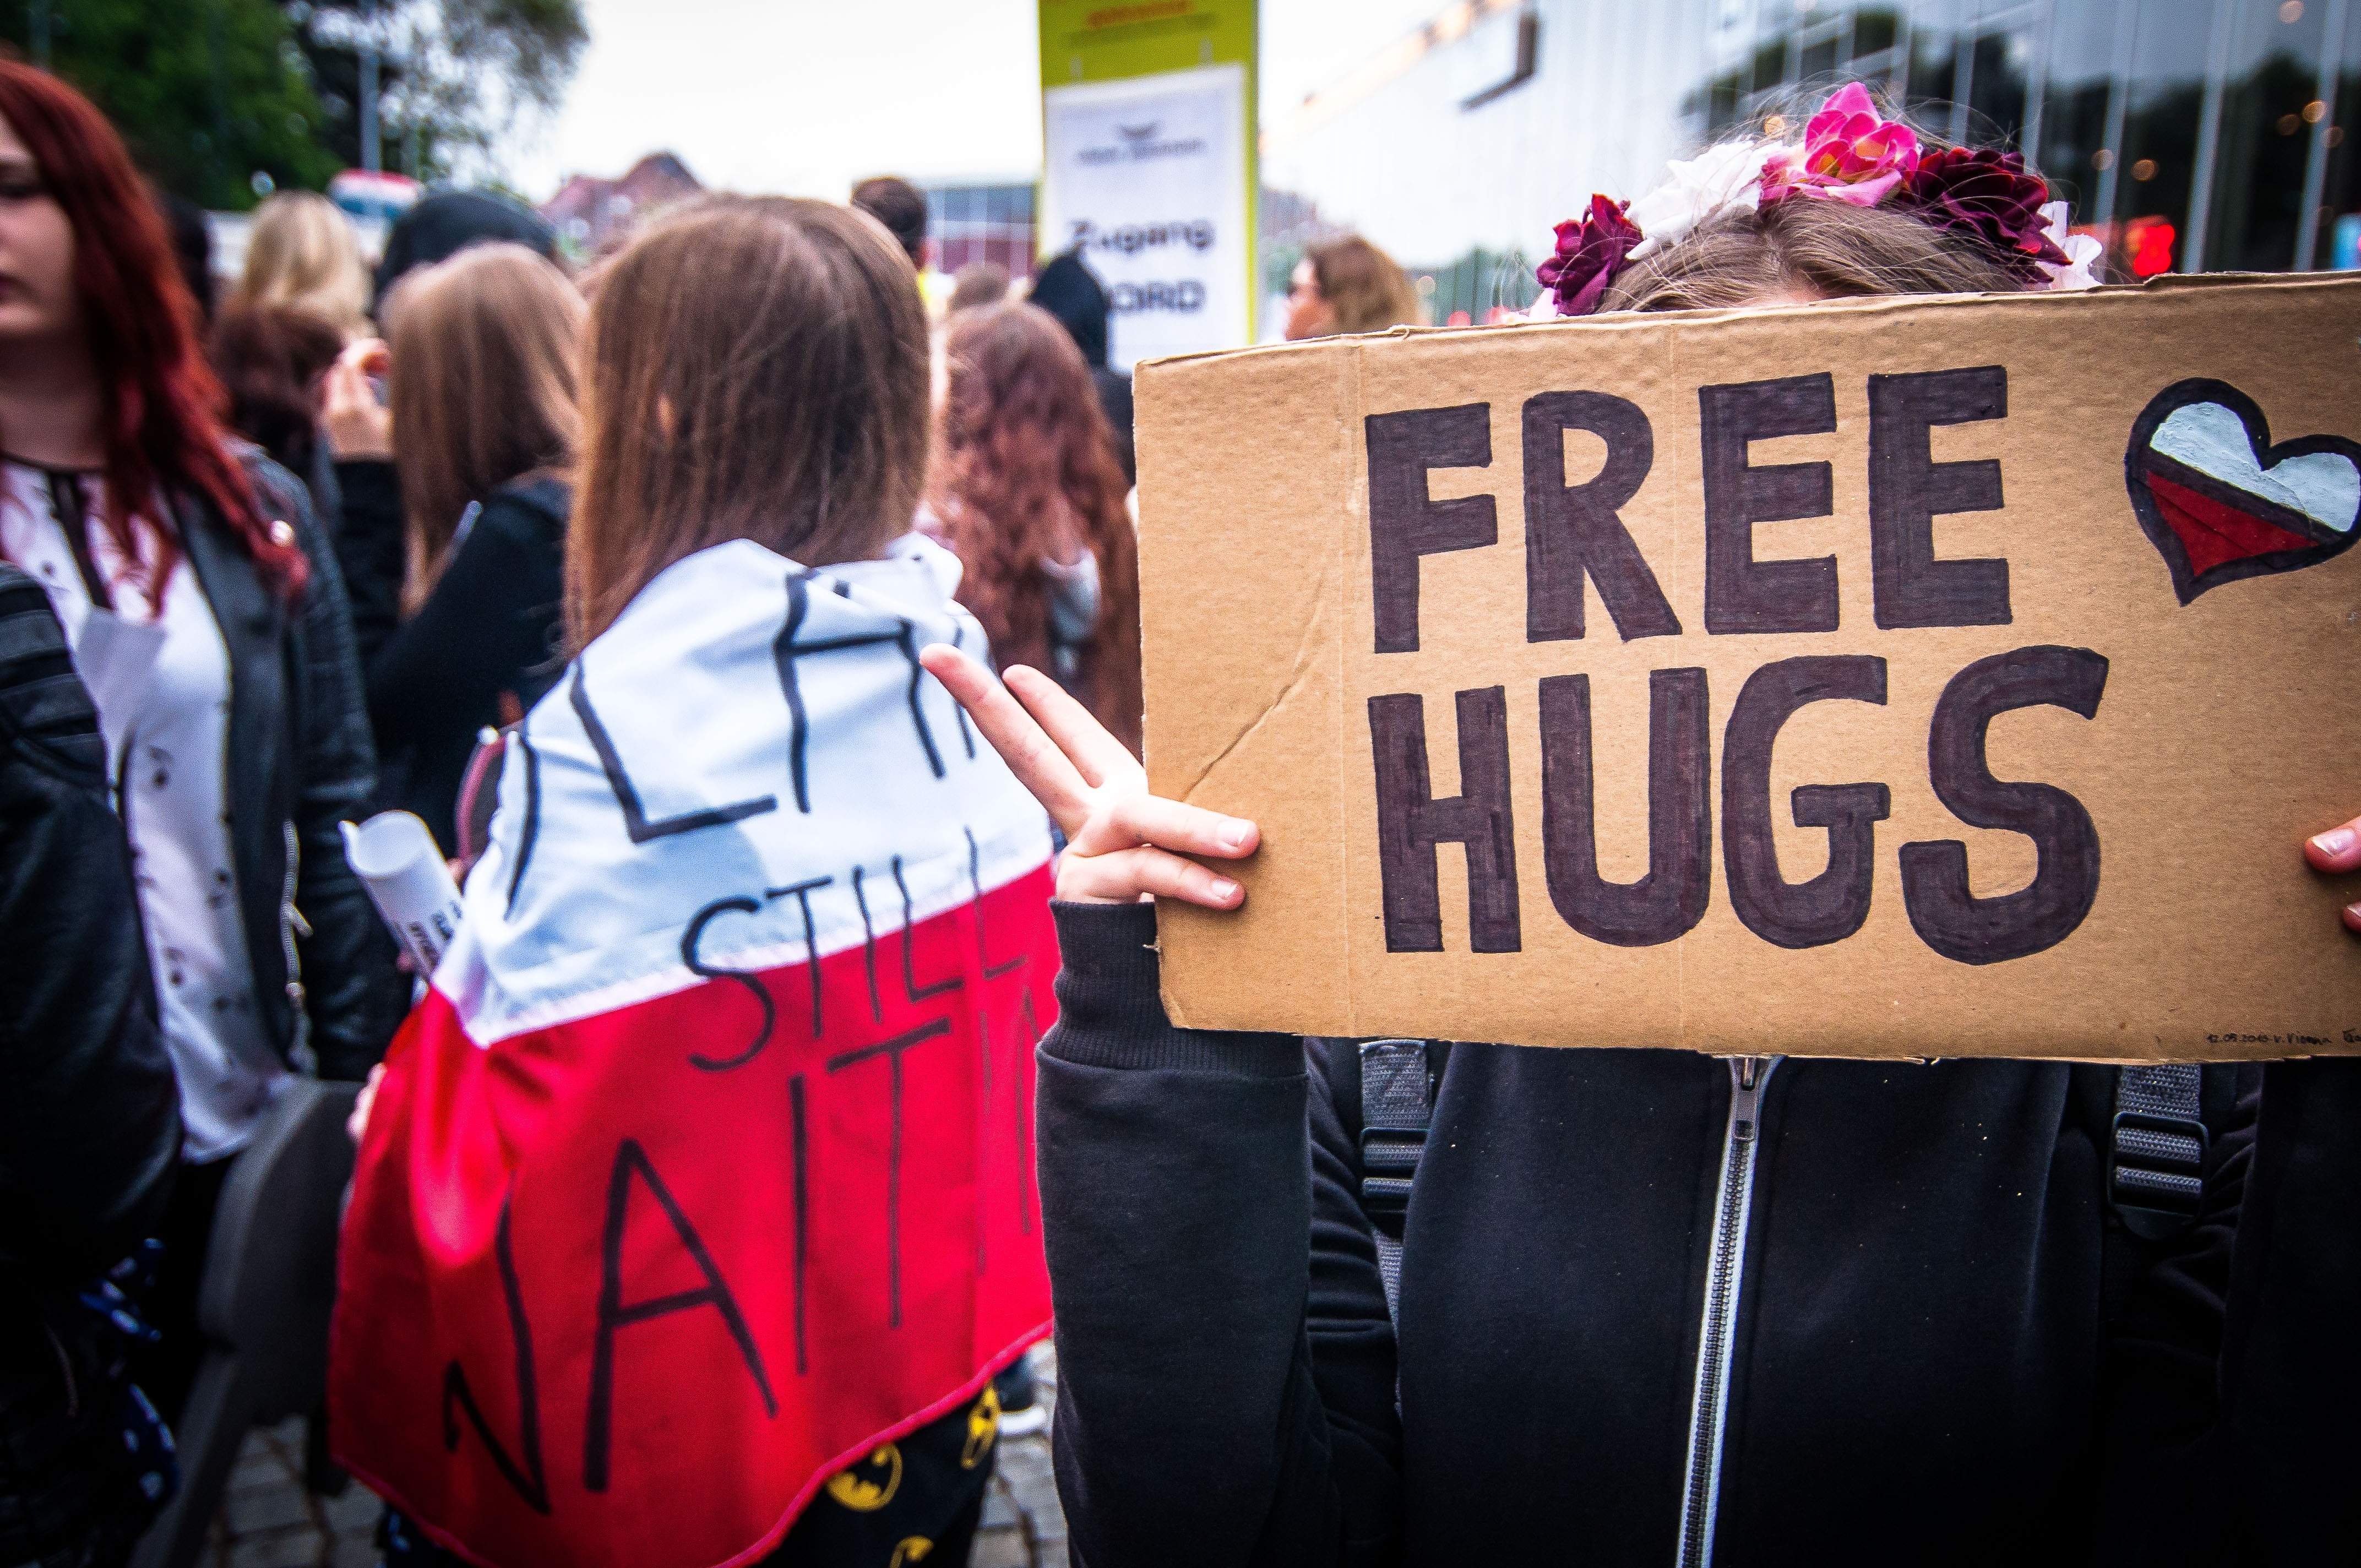
city, concert, fan, education, cuddle, austria, vienna, demonstration, protest, stadthalle, dziwczyna